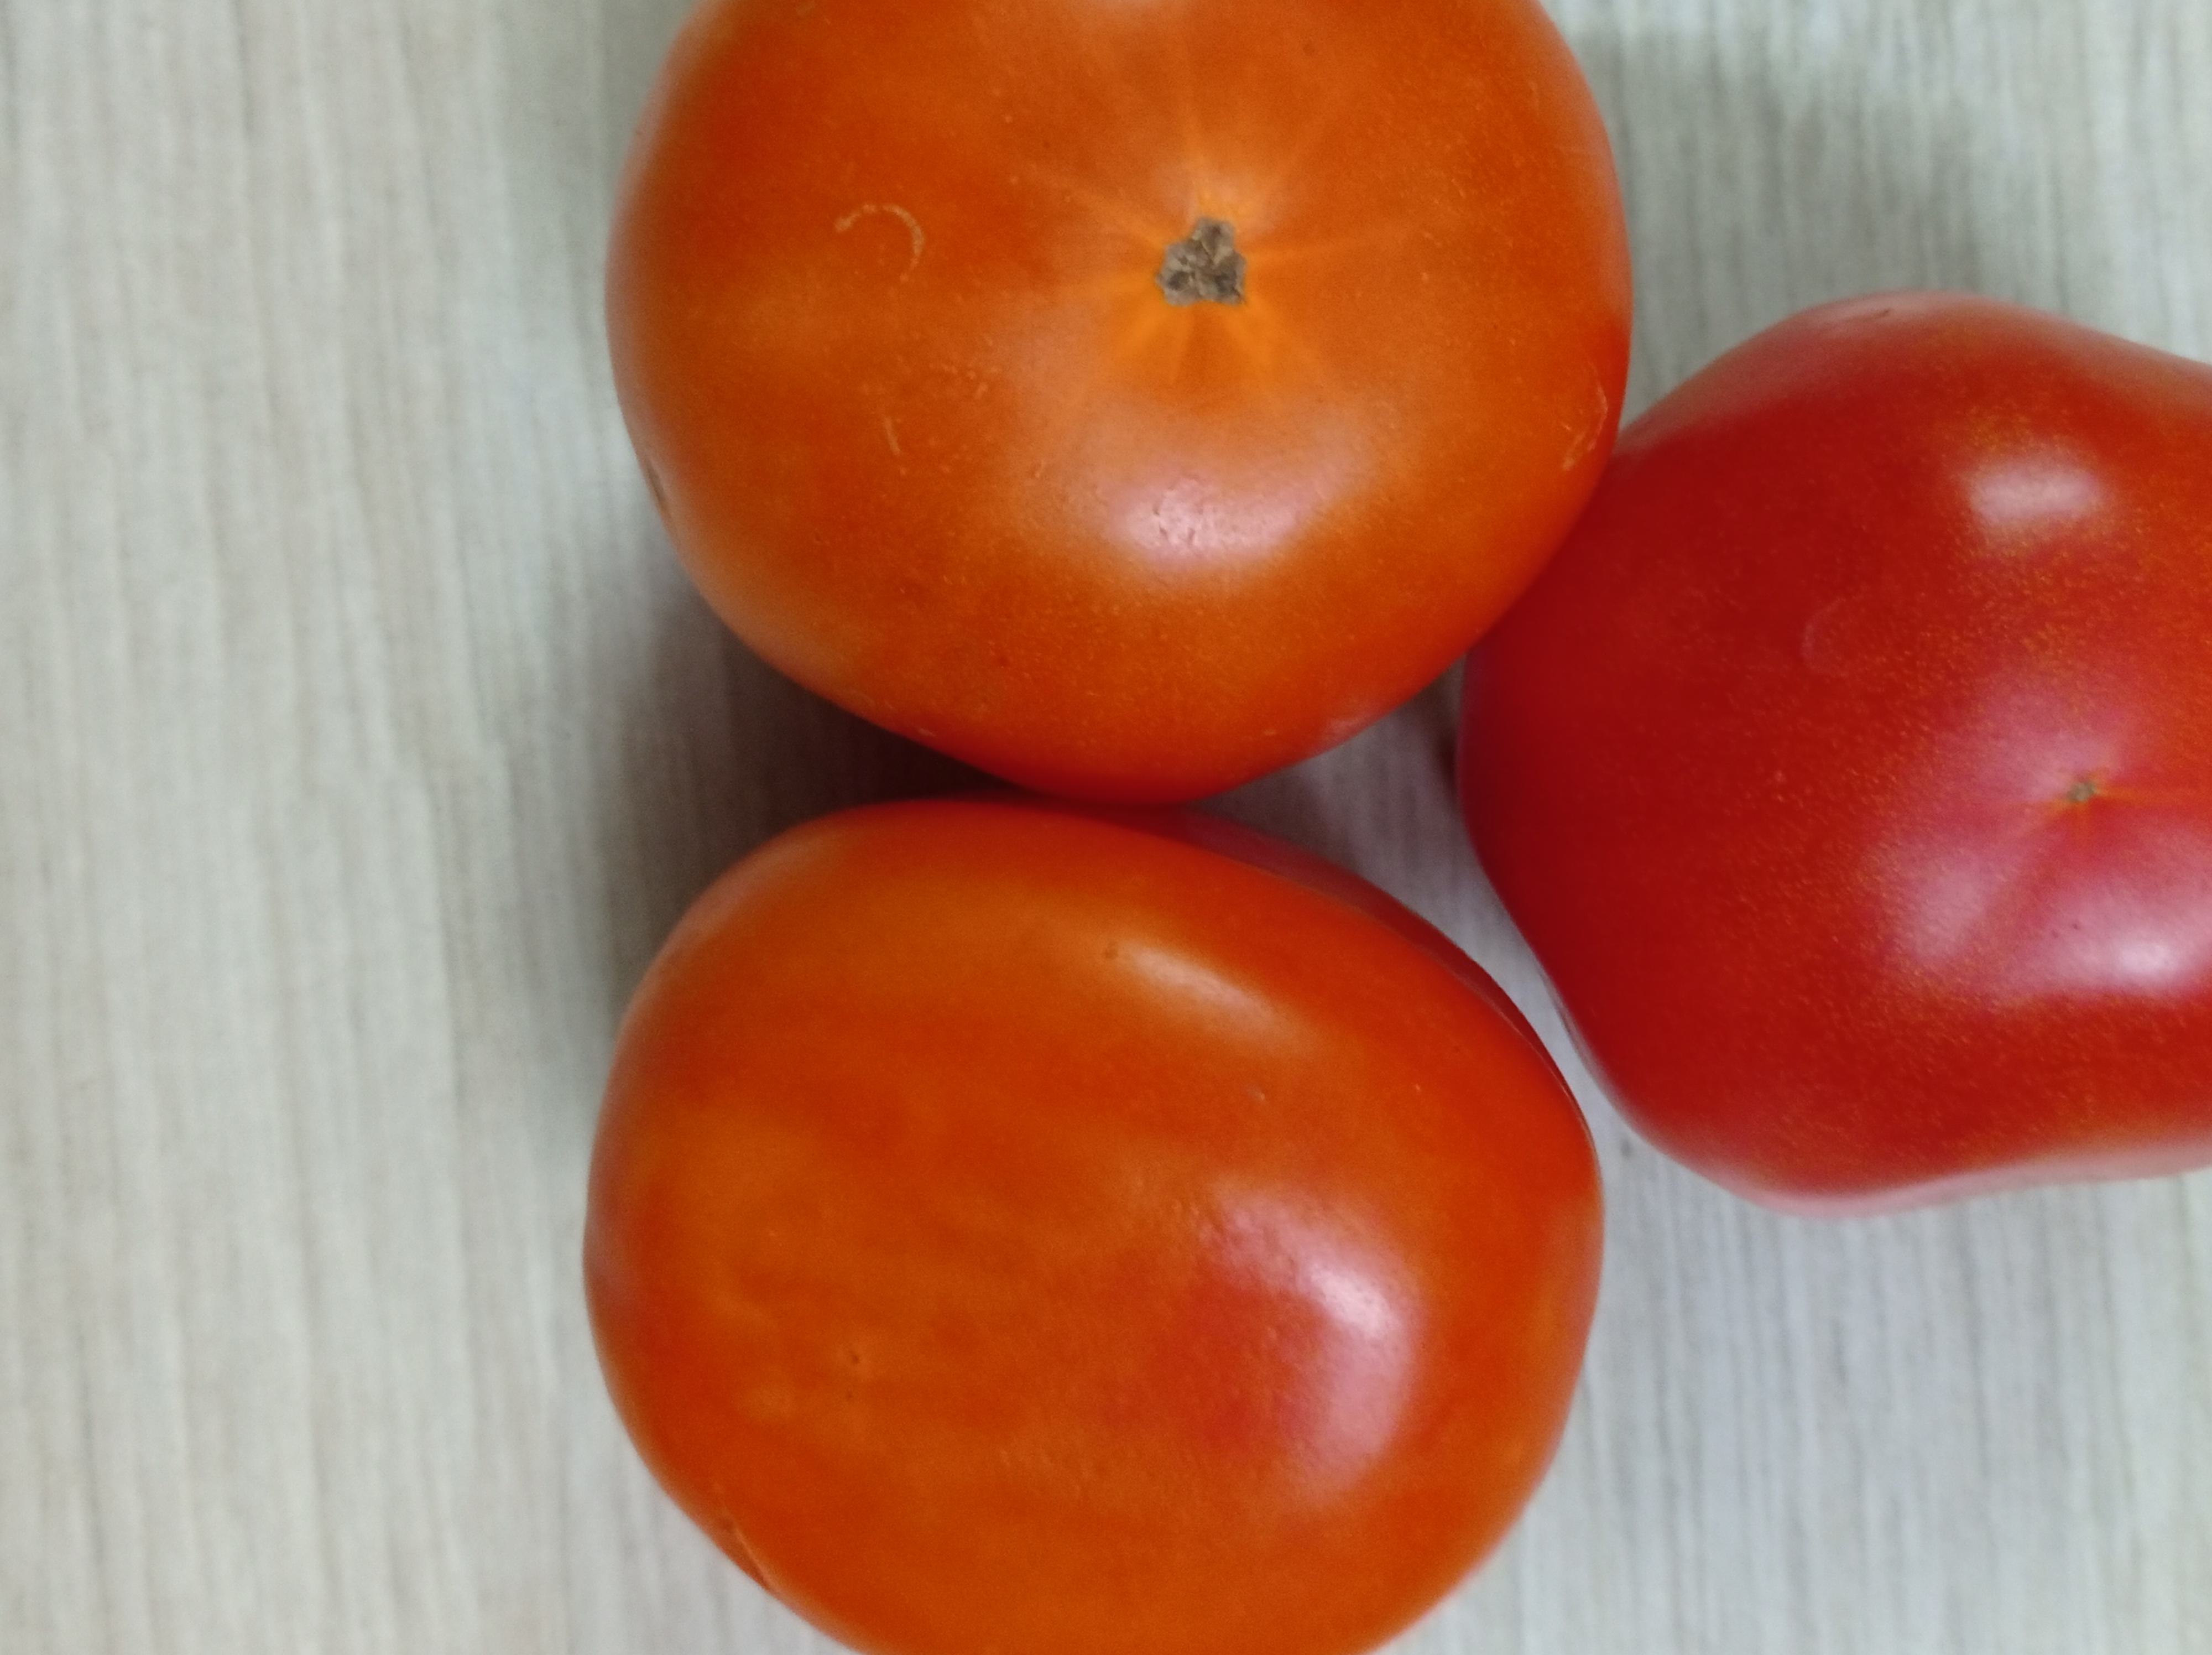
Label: Fresh